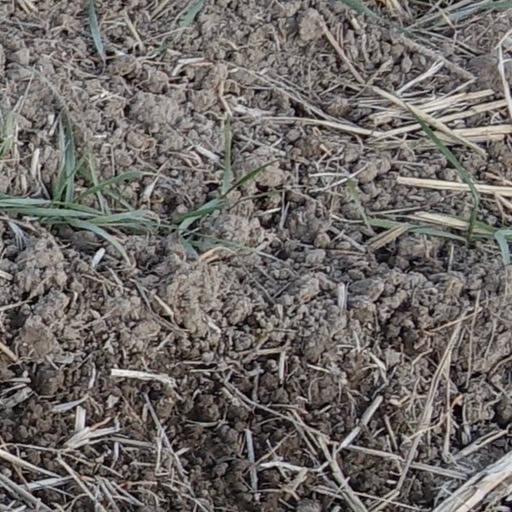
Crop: wheat